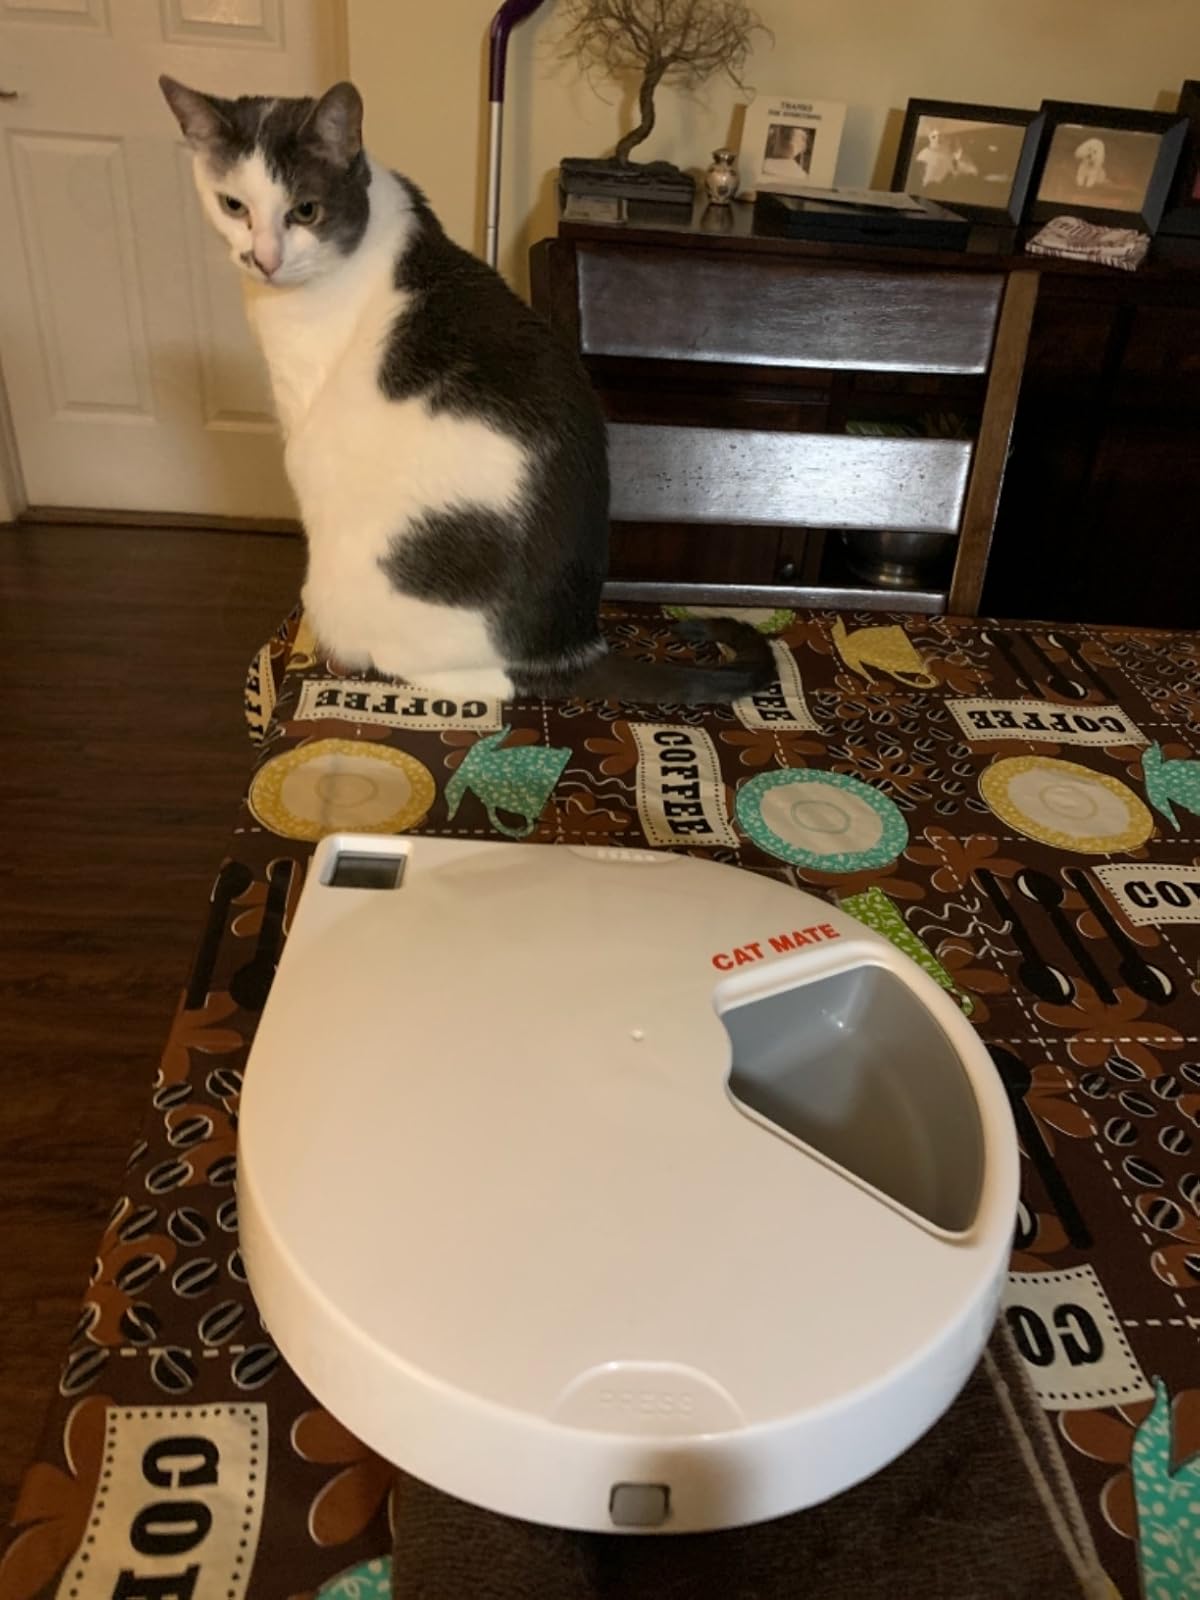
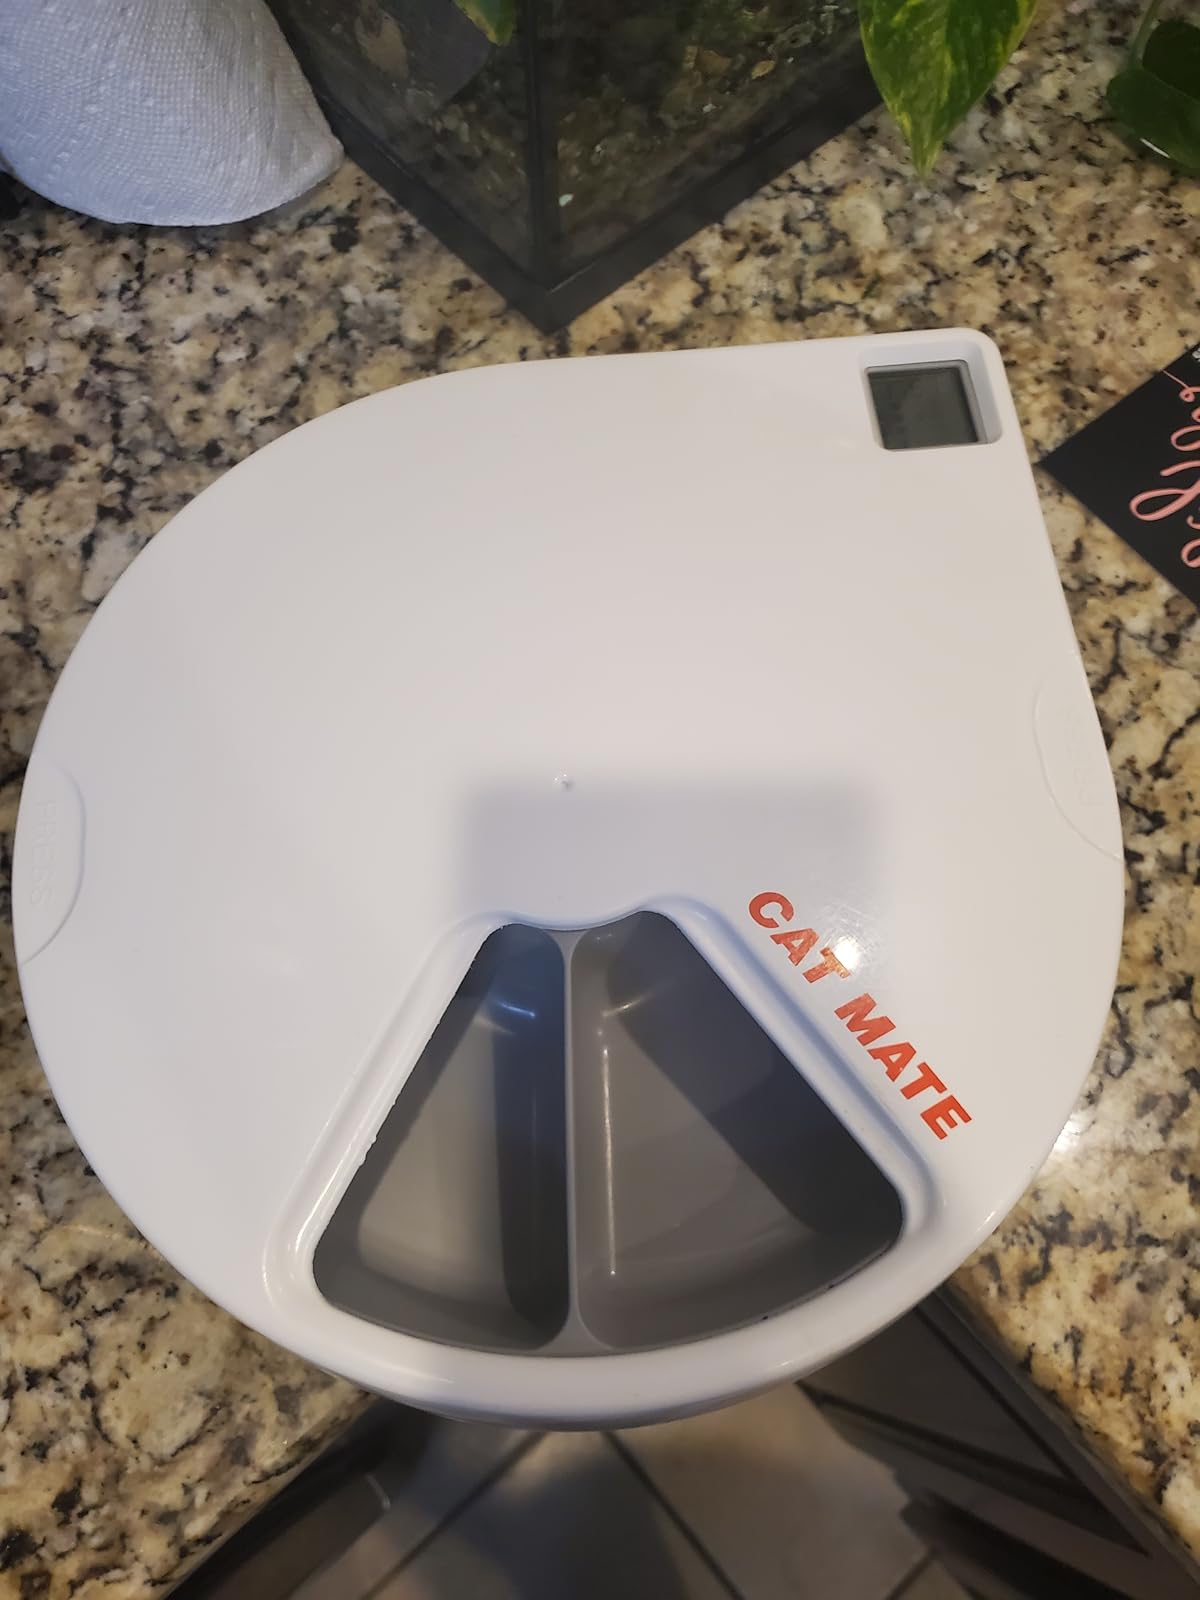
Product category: items_feeder
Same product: yes